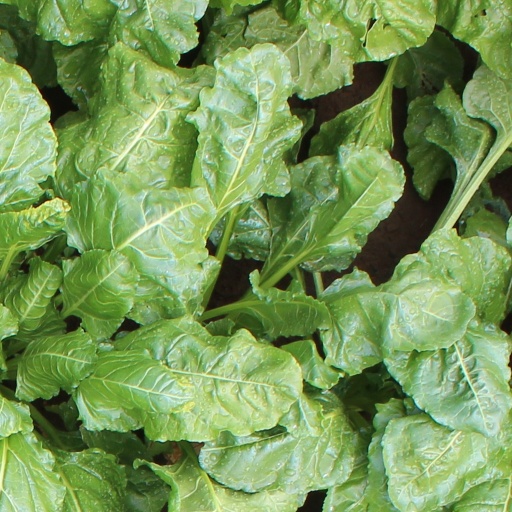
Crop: sugar beet